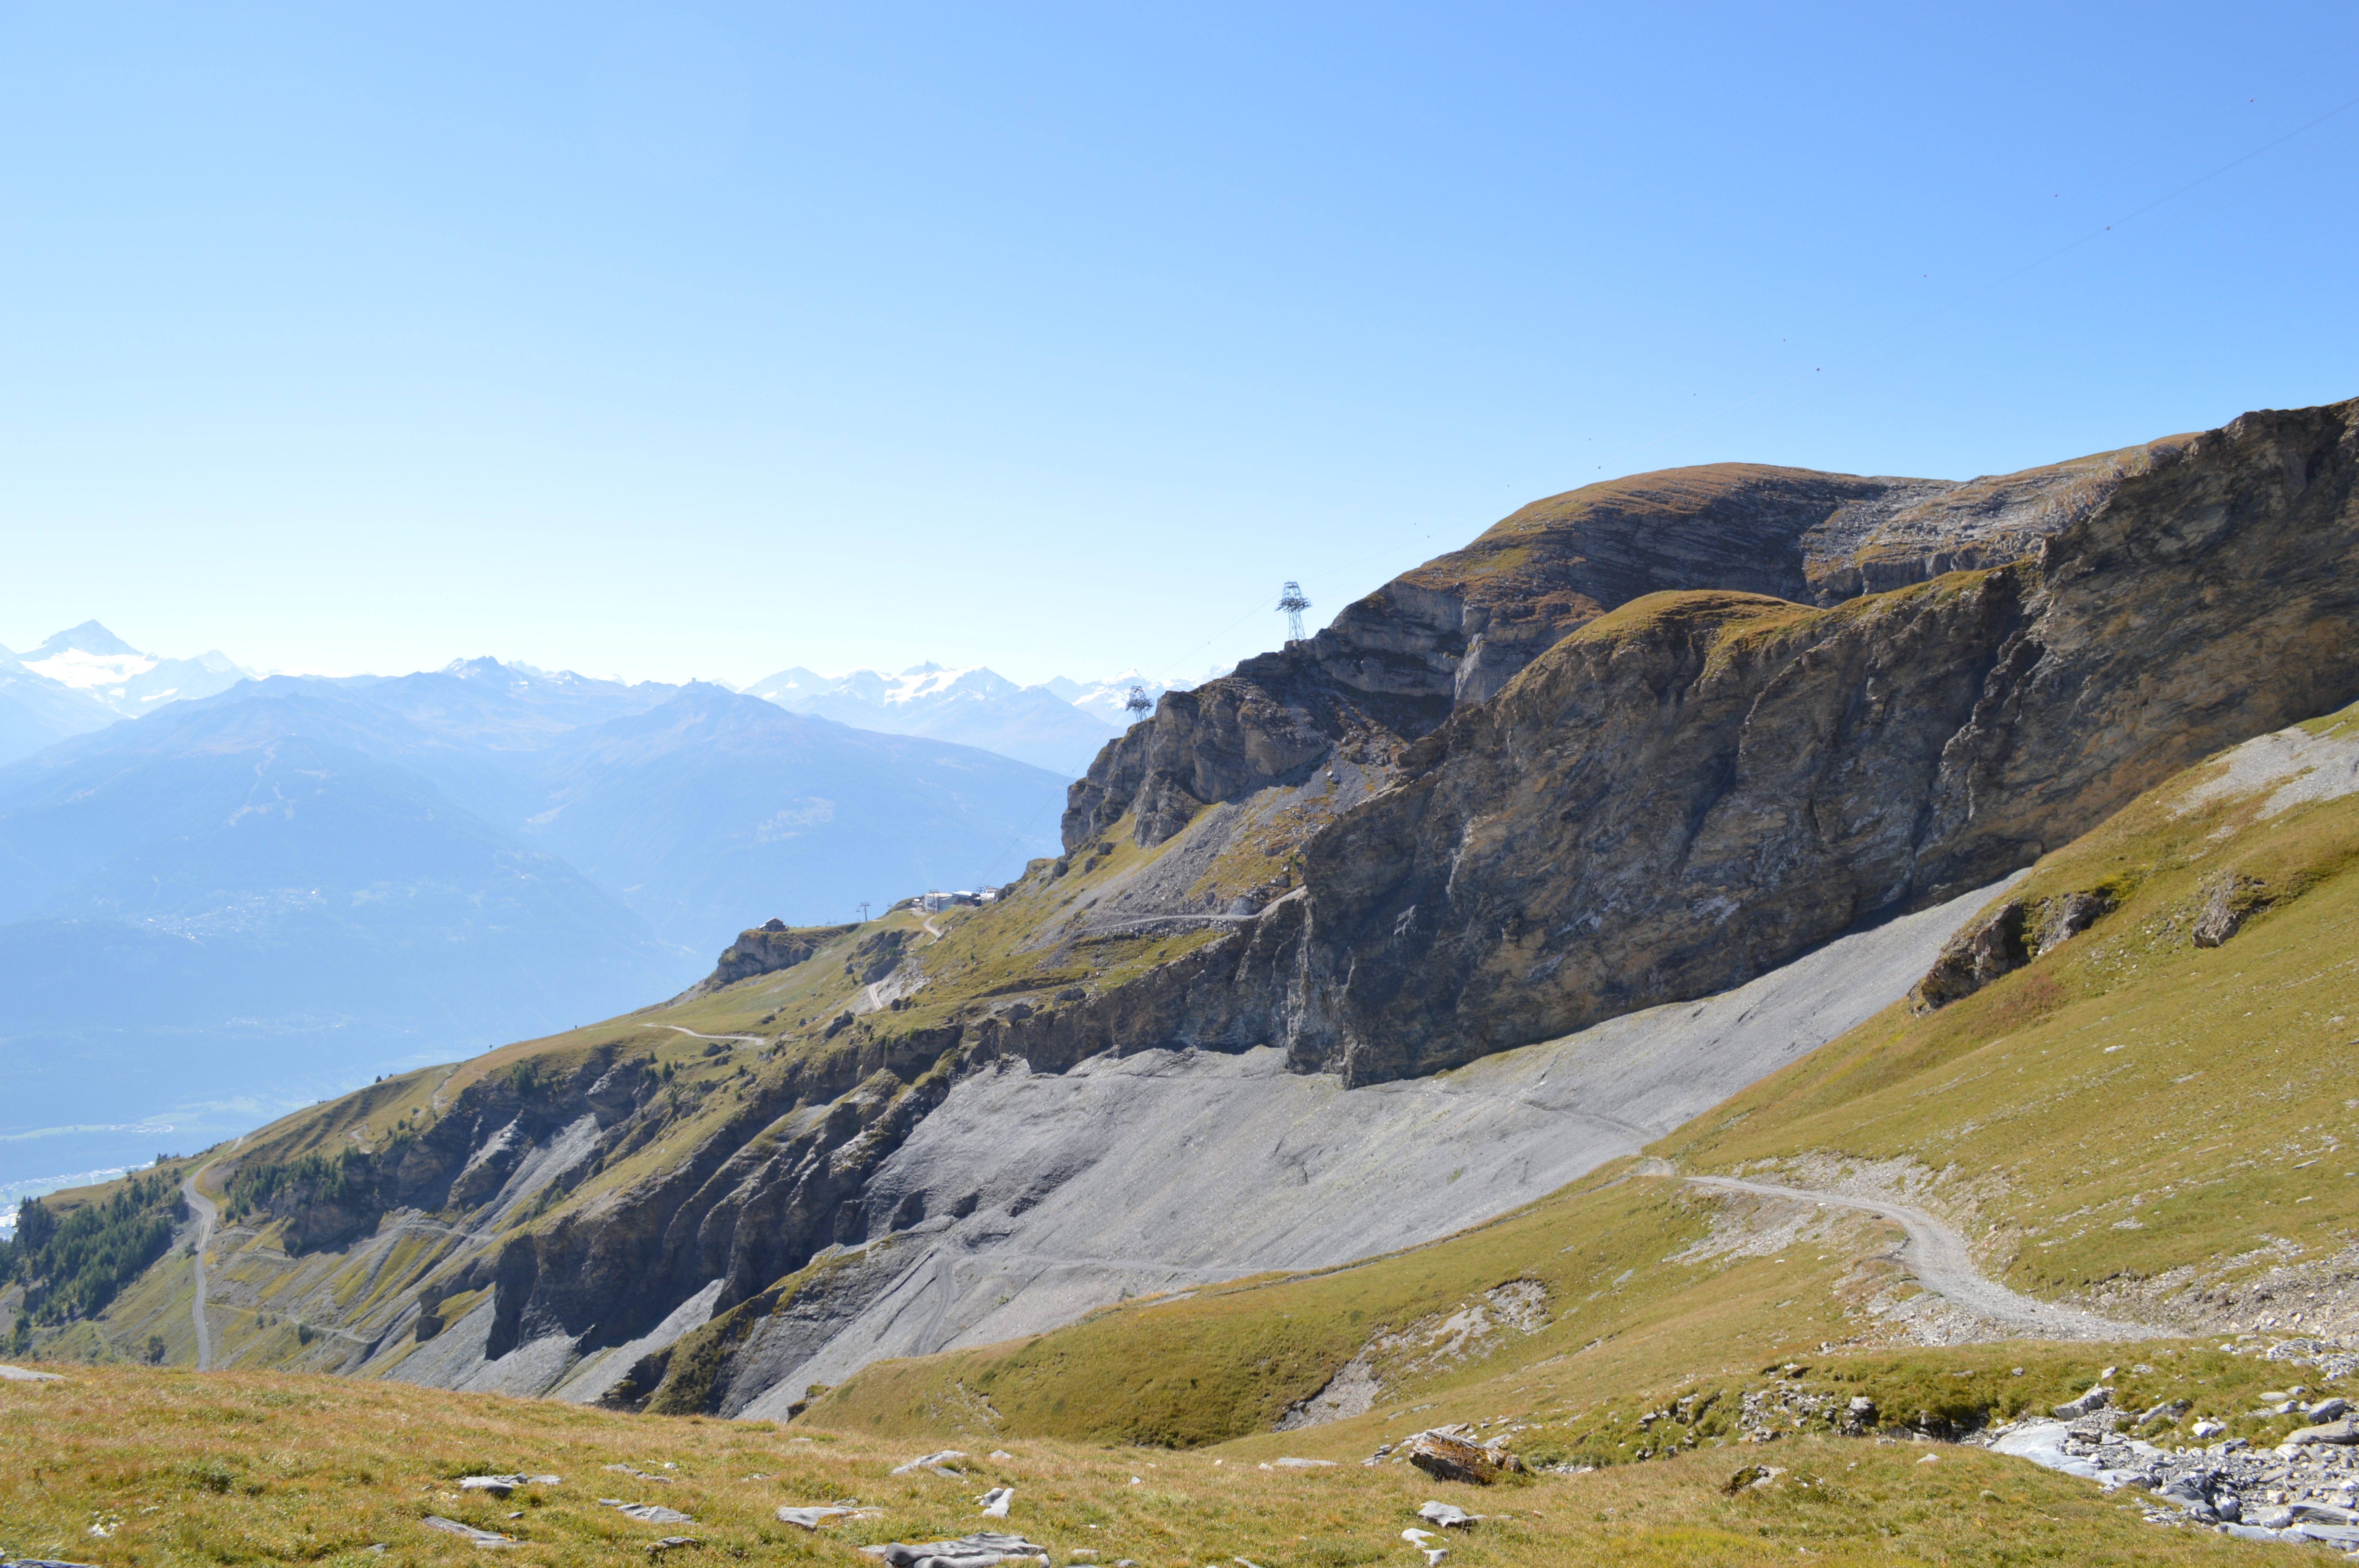
landscape, wilderness, walking, mountain, hiking, hill, lake, adventure, valley, mountain range, highland, terrain, ridge, summit, geology, mountains, alps, backpacking, plateau, switzerland, fell, cirque, loch, landform, tarn, mountain pass, geographical feature, mountainous landforms